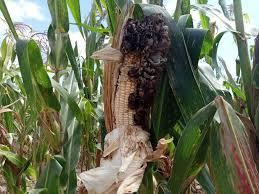
Hili ni shamba la mahindi ambalo lina mahindi mengi sana. Kuna mahindi moja ambayo imekomaa na imeharibika pande  ingine. Hii ni kuashiria kuwa eneo hili lina udongo la kuweza kupanda mimea kama mahindi.